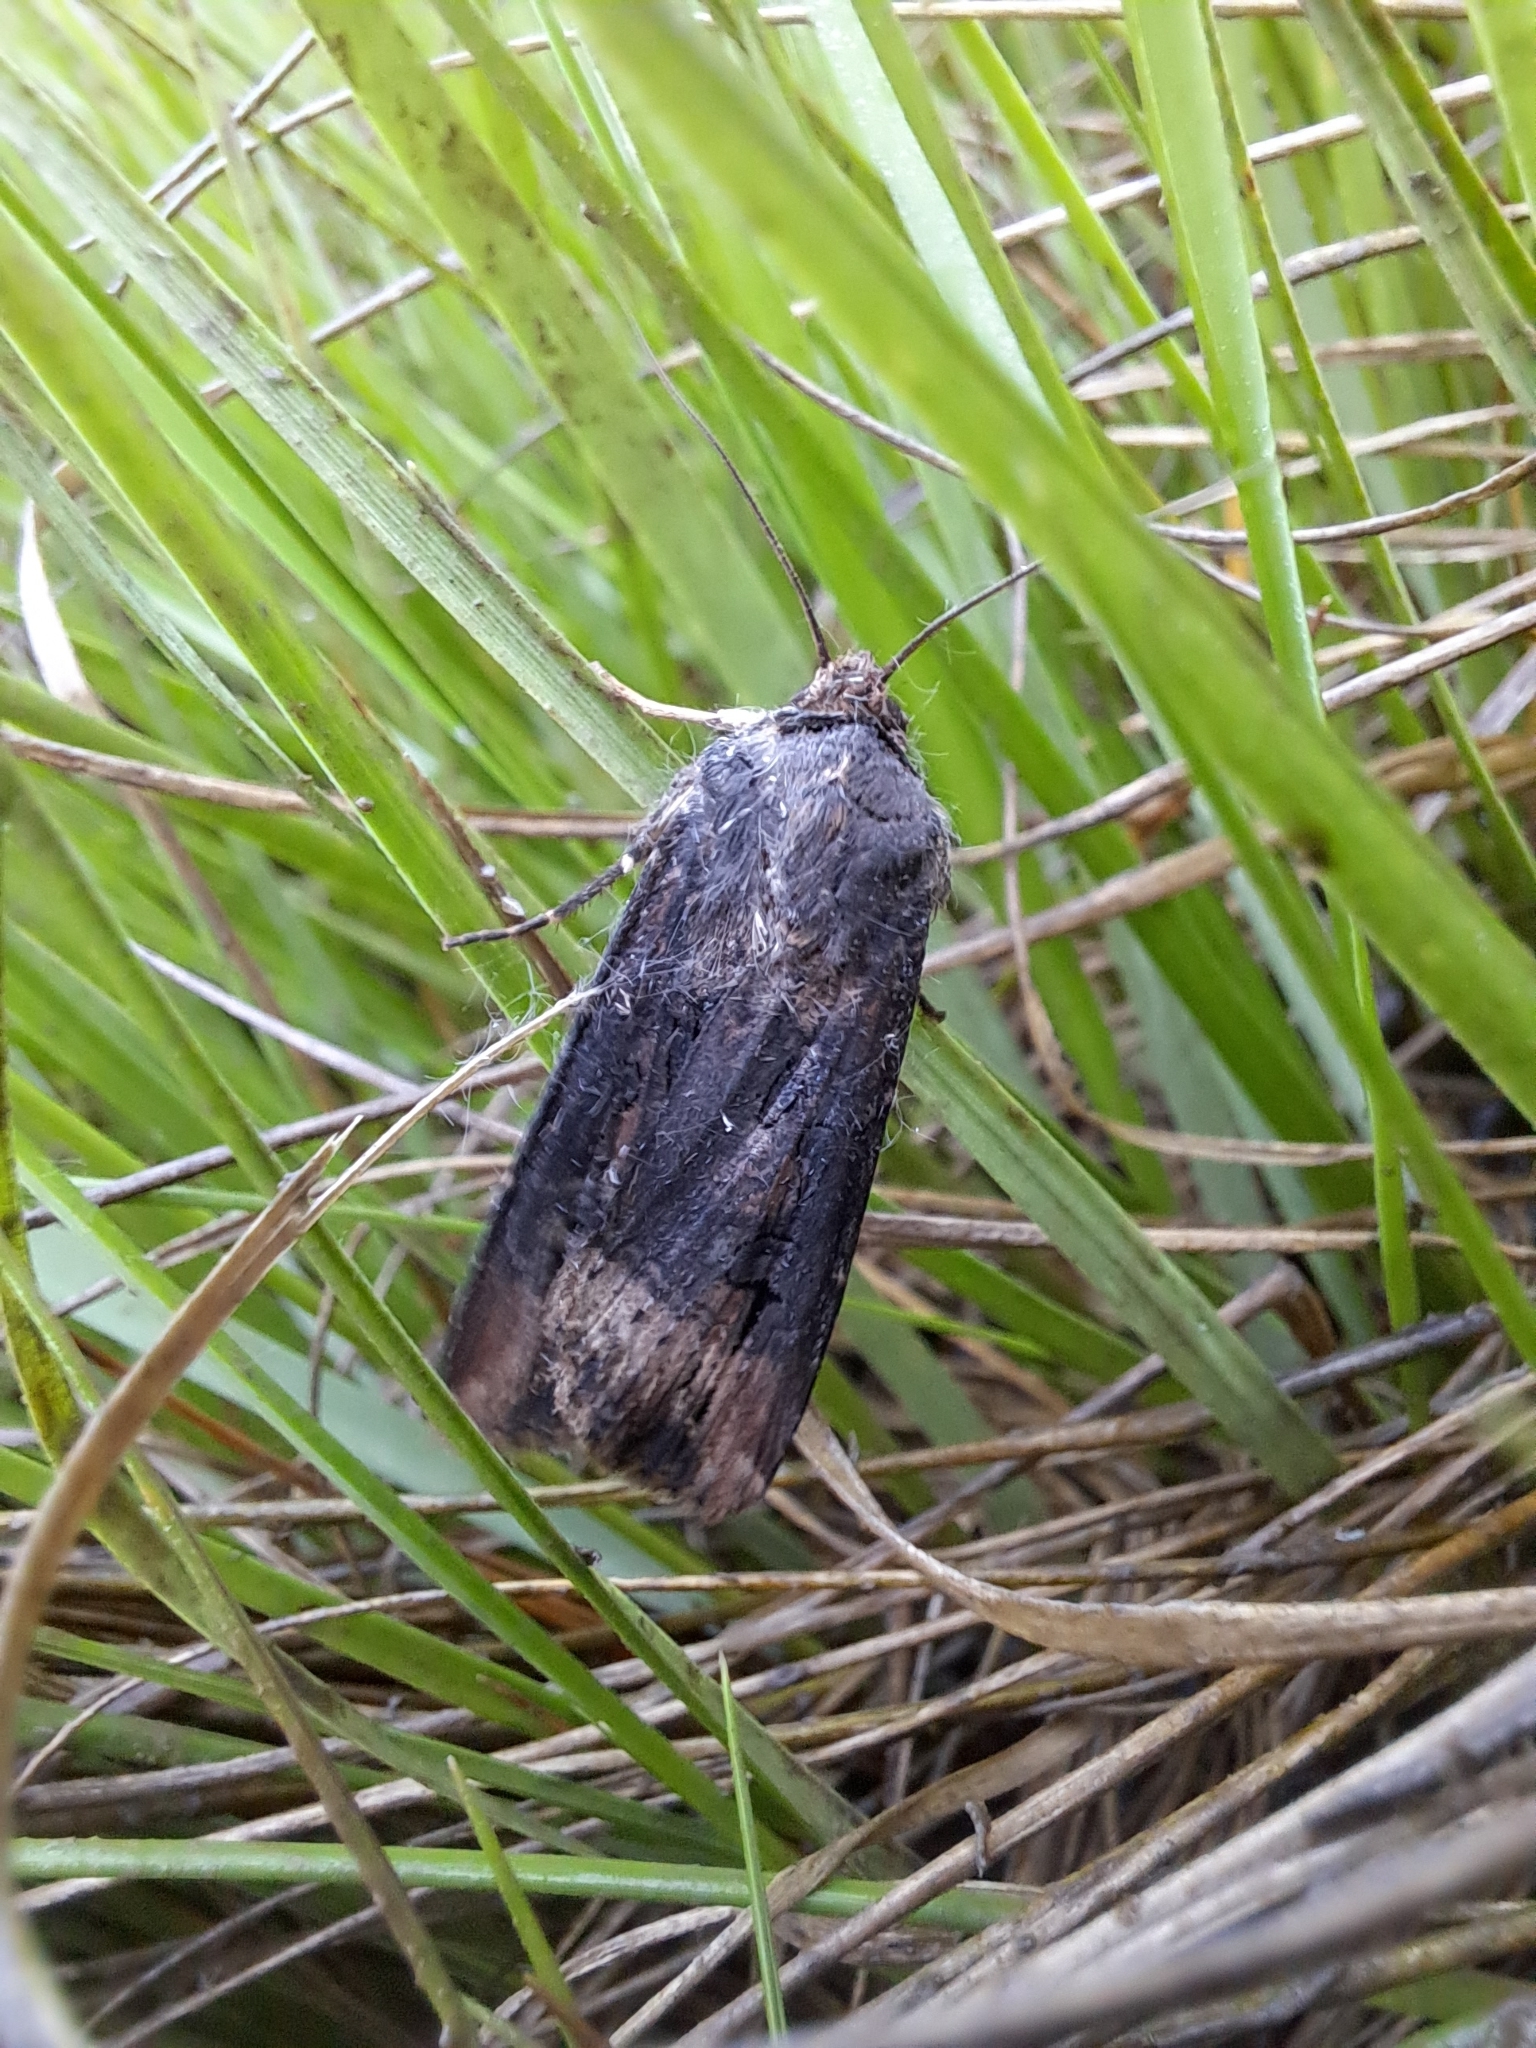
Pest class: cutworms